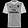
Label: T - shirt / top